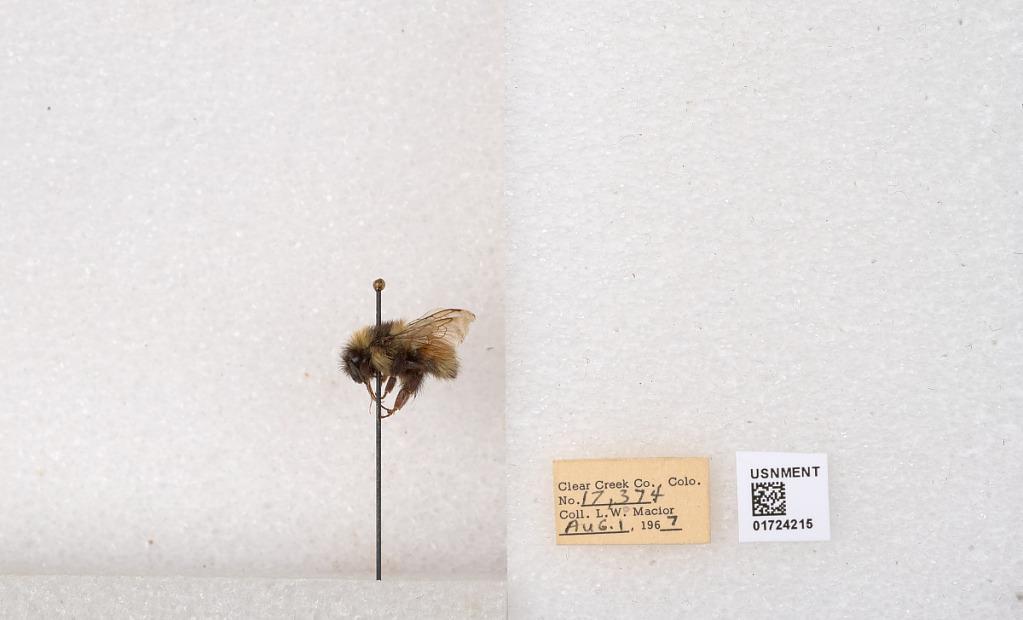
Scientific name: Bombus (Pyrobombus) sylvicola Kirby
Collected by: L. Macior
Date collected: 1967-8-1
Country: United States
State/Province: Colorado
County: Clear Creek
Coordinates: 39.6891, -105.644